Western Avenue Bridge

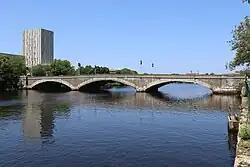
The Western Avenue Bridge in 2023

The Western Avenue Bridge is a bridge carrying Western Avenue over the Charles River between Cambridge and Allston, Massachusetts. It was built in 1924 by the Commonwealth of Massachusetts Metropolitan District Commission.